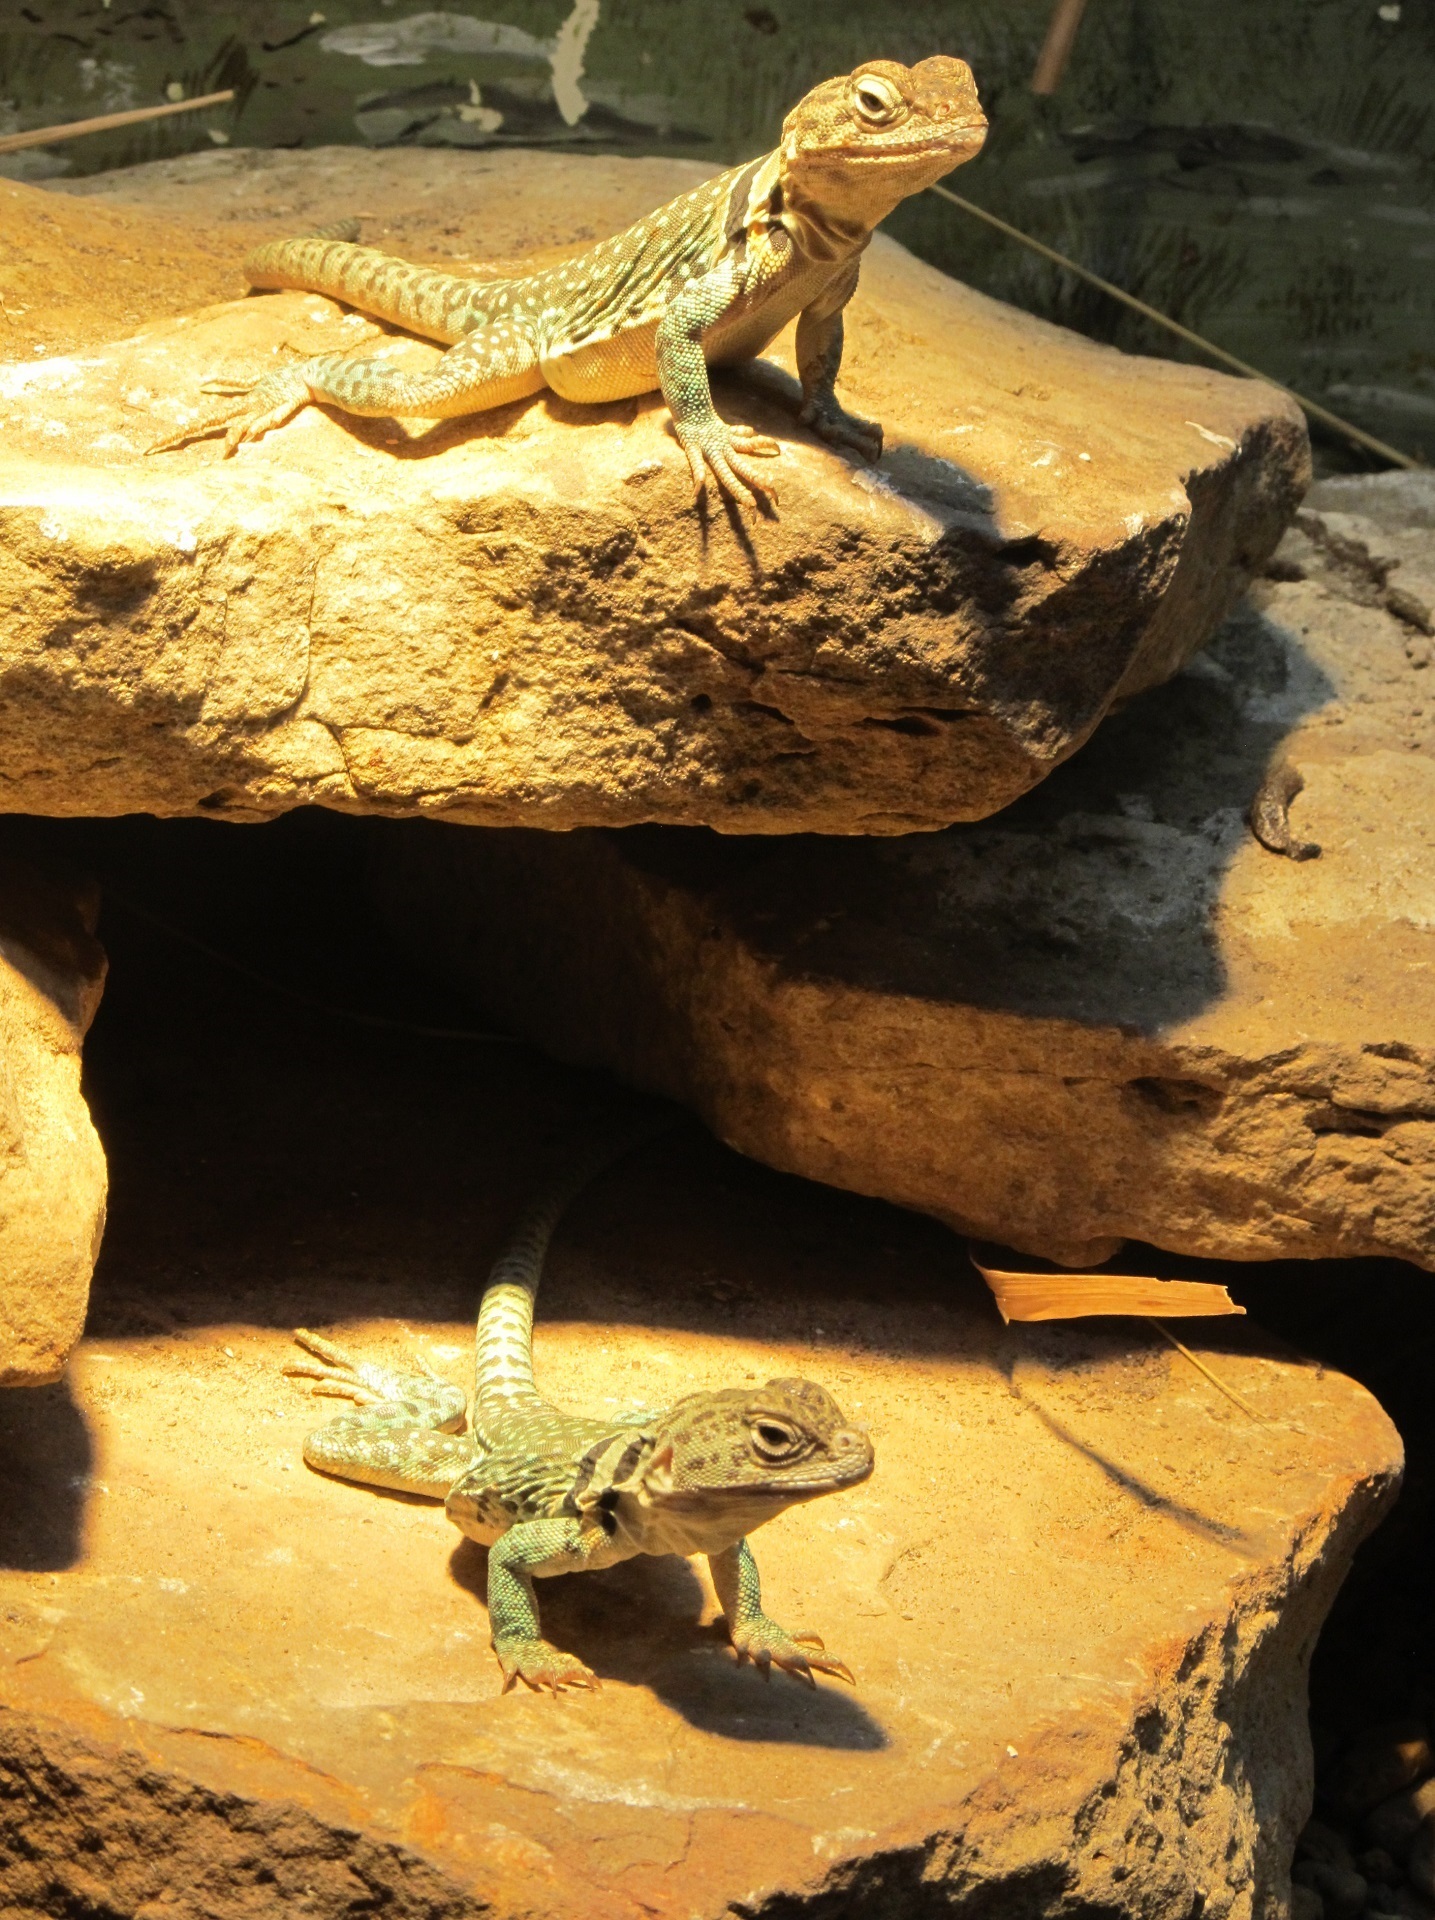
lizards, rocks, looking, reptiles, close up, tropical, indoors, enclosure, zoo, wildlife, nature